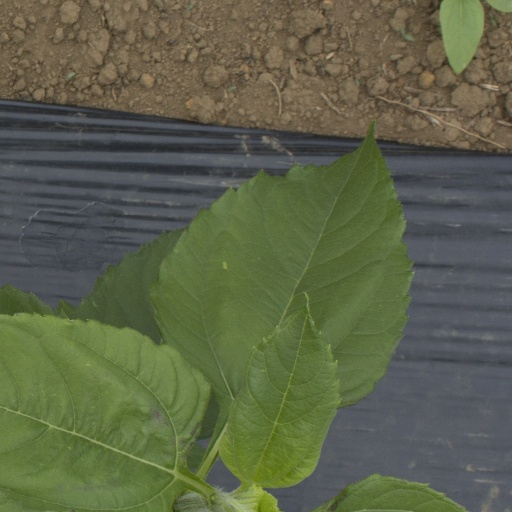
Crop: Jerusalem artichoke